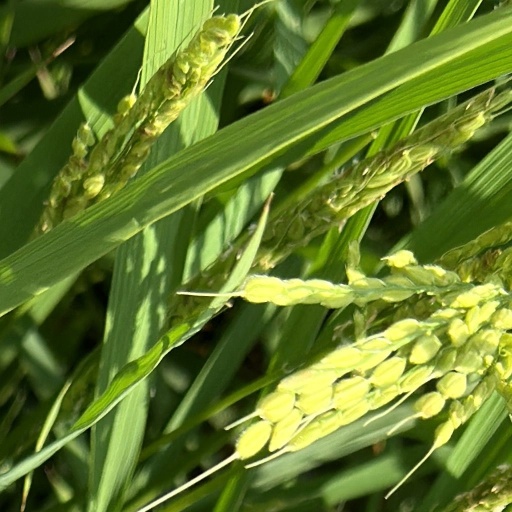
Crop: rice